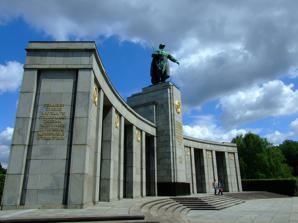
Building: Soviet War Memorial (Tiergarten)
Country: Germany
Year built: 1945
War memorial in Berlin Soviet War Memorial ( Tiergarten ) Soviet Union /Russia Soviet War Memorial in Berlin Tiergarten, Germany For Soviet war dead of the Battle of Berlin Unveiled 11 November 1945 Location 52°31′00″N 13°22′20″E / 52.51667°N 13.37222°E / 52.51667; 13.37222 Berlin Designed by Mikhail Gorvits Commemorated 2,000 Вечная слава героям павшим в боях с немецко фашистскими захватчиками за свободу и независимость Советского Союза Eternal glory to heroes who fell in battle with the German fascist invaders for the freedom and independence of the Soviet Union The Soviet War Memorial (German: Sowjetisches Kriegerdenkmal ) is one of several war memorials in Berlin , the capital city of Germany, erected by the Soviet Union to commemorate its war dead, particularly the 80,000 soldiers of the Soviet Armed Forces who died during the Battle of Berlin in April and May 1945. The memorial is located in the Großer Tiergarten , a large public park to the west of the city centre, on the north side of the east–west Straße des 17. Juni (17 June Street) in the Tiergarten locality. Site Russian inscription of the Soviet victory on the central column of the memorial The memorial was erected in 1945, a few months after the capture of the city. Early photographs show the memorial standing in a wilderness of ruins, the Tiergarten having been destroyed by incendiary bombs and then stripped of timber for firewood during the last months of the war. Today, it is surrounded by the extensive woodlands of the reconstituted Tiergarten. Although the memorial stood in the British sector of Berlin , its construction was supported by all of the Allied Powers . Throughout the Cold War , Soviet 6th Separate Guards Motor Rifle Brigade honor guards from East Berlin were sent to stand watch at the memorial. This was one of the three places where Soviet troops were allowed in West Berlin , the others being Spandau Prison (until 1987) and the Berlin Air Safety Centre Design Aerial view of the memorial with honor guards, West Berlin, 1983 The memorial was built from stonework taken from the destroyed Reich Chancellery . Built in a style similar to other Soviet World War II monuments that were once found all over the former Eastern Bloc , the memorial takes the form of a curved stoa topped by a large statue of a Soviet soldier. It is set in landscaped gardens and flanked by two Red Army ML-20 152mm gun-howitzer artillery pieces and two T-34 tanks. Behind the memorial is an outdoor museum showing photographs of the memorial's construction and giving a guide to other memorials in the Berlin area. A large inscription in Russian is written underneath the soldier statue, which is translated as "Eternal glory to heroes who fell in battle with the German fascist invaders for the freedom and independence of the Soviet Union". The Soviets built the statue with the soldier's arm stretching over the graves of more than 2,000 soldiers. The memorial was designed by architect Mikhail Gorvits, and the monument of the Soviet soldier was designed by sculptors Vladimir Tsigal and Lev Kerbel . The memorial today Side view of the memorial, Berlin, 2023 The memorial is still a site of active commemoration. On the anniversary of VE Day (8 May), wreath-laying ceremonies are held at the memorial. It is a site of pilgrimage for war veterans from the countries of the former Soviet Union. It is also a popular tourist attraction since it is much closer to the centre of the city than the larger Soviet war memorial at Treptower Park . The memorial is maintained by the City of Berlin. There is a sign next to the monument explaining in English, German, and Russian that this is the burial site of more than 2,000 fallen Soviet soldiers. It is located in the heart of Berlin along one of the major roads with a clear sight of the Reichstag and the Brandenburg Gate , both symbols of the city. Some of the marble used to build it came from destroyed government buildings nearby, and it is located where Adolf Hitler planned to build Welthauptstadt Germania . Besides the main inscription, the columns also include names of some of the dead Heroes of the Soviet Union buried there. The monument was built in the British sector of West Berlin . After the Berlin Wall was erected in 1961, the monument was seen as a sign of communist provocation on West Berlin soil and had to be protected from West Berliners by British Army Berlin Infantry Brigade soldiers. In 1970, neo-Nazi Ekkehard Weil shot and severely wounded one of the Soviet honour guards at the monument. In 2010, the monument was vandalized just before Victory in Europe Day celebrations with red graffiti that read " thieves, murderers, rapists ", sparking a protest from the Russian Embassy in Berlin that accused German authorities of not taking sufficient measures to protect the monument. The German tabloid Bild launched a Bundestag -petition to remove the Soviet tanks from the memorial site as a response to the annexation of Crimea by the Russian Federation in 2014, calling them a "martial war symbol". The petition was subsequently denied by the German federal government, which iterated that it would honor the 1990 Treaty on the Final Settlement with Respect to Germany requiring it to maintain Soviet war memorials. In popular culture The monument is featured in the 1989 Cold War thriller The Package . The monument and its tanks are a background feature of Rory's jet-lagged run in Tom Hanks ' short story "A Junket in the City of Light". See also Soviet War Memorial (Vienna) Soviet War Memorial (Schönholzer Heide) List of tourist attractions in Berlin References